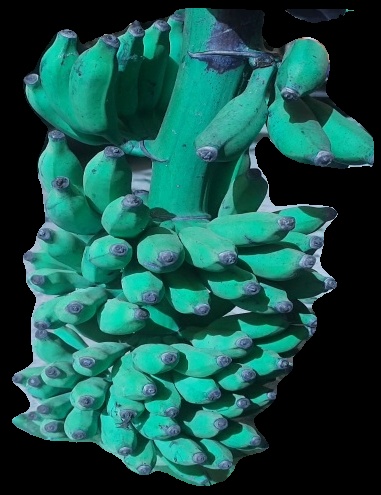
Variety: elakki-bale
Grade: grade3